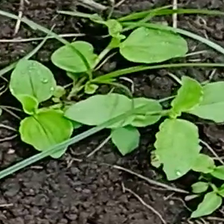
Weed species: Kena_(Commplina_benghalensio)